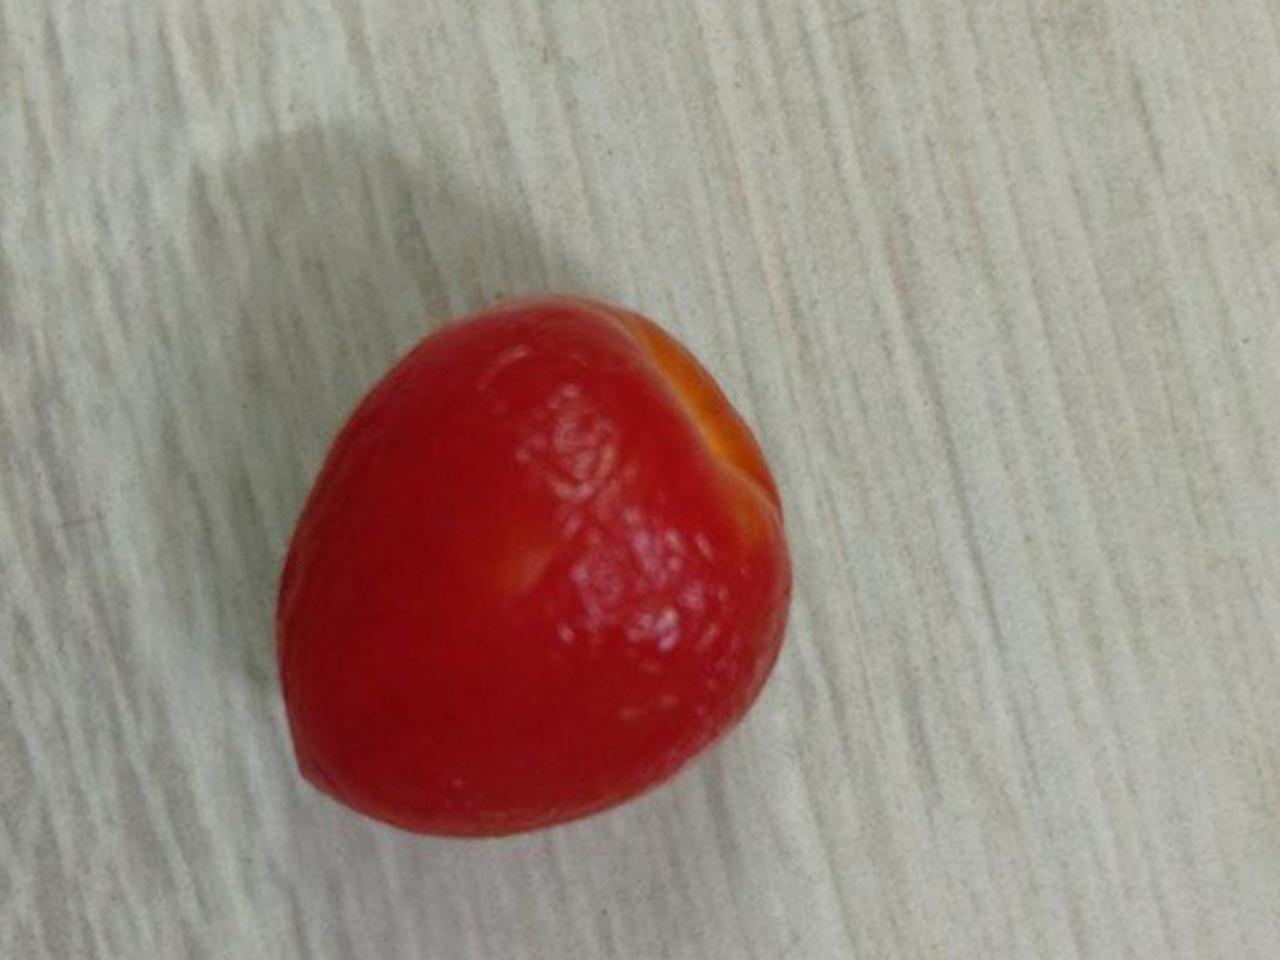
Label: Rotten